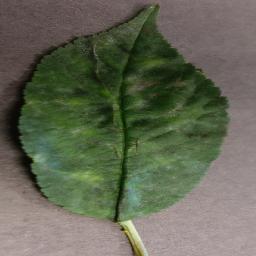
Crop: cherry
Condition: (including_sour)_powdery_mildew